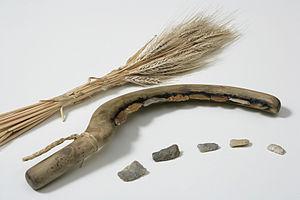
Terramare, Terramara ou Terremare est un terme désignant une technologie complexe datant de la période de l'âge du bronze moyen et tardif, principalement établie dans la vallée du Pô, en Émilie, Italie du Nord. Il tire son nom du résidu de monticules « terre noire » de la colonie. Terramare est de terra marna, « Marne-terre », où les marnes sont un dépôt lacustre. Il peut être de n'importe quelle couleur, mais dans les terres agricoles, il est plus généralement noir. La population des sites terramare est appelée « terramaricoli ». Les sites ont été fouillés de façon exhaustive entre 1860-1910.